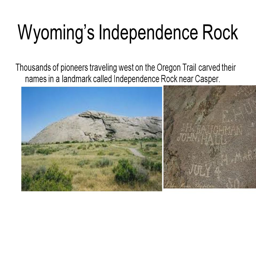
person of pioneers traveling west carved their names in a landmark called national register of historic places location .